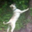
Label: dog